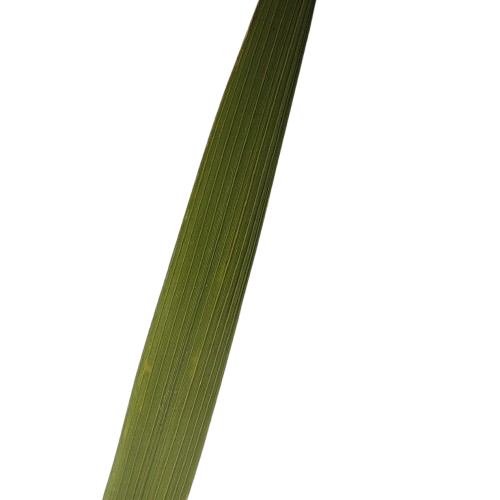
Label: Healthy